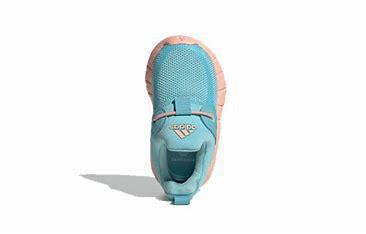
Brand: adidas
Model: Rapidazen I